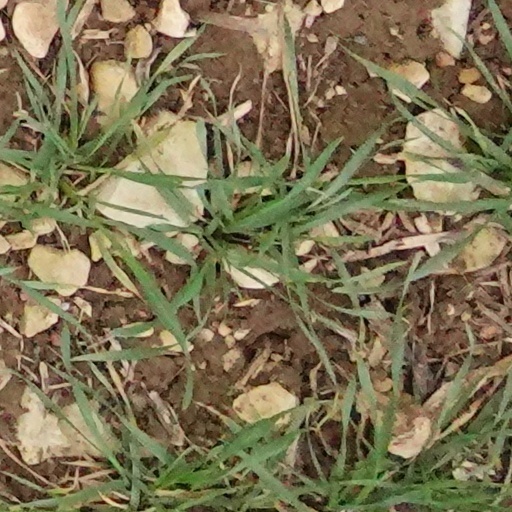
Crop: wheat